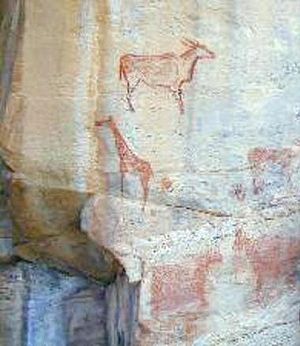
Tsodilo
Tsodilo ligger i Botswana og har været på UNESCOs verdensarvsliste siden 2001. Optagelsen er begrundet i stedets unikke religiøse og spirituelle betydning for de lokale og for at stedet havde været beboet i flere årtusinder. Stedet har mere end 4.500 klippemalerier på et areal der ca. udgør 10 km² i Kalahariørkenen.